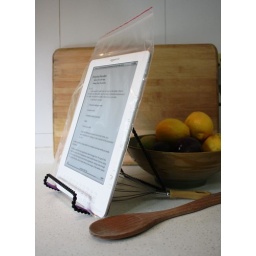
kindle in kitchen in zip top bag